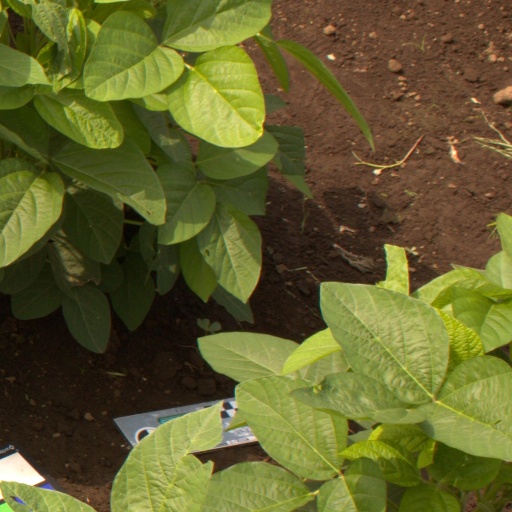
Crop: soybean